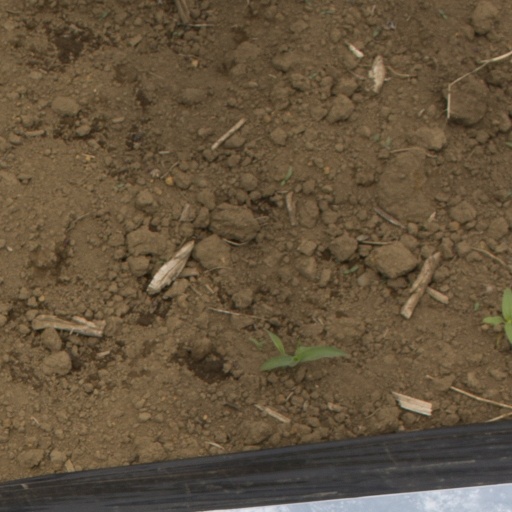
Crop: Jerusalem artichoke